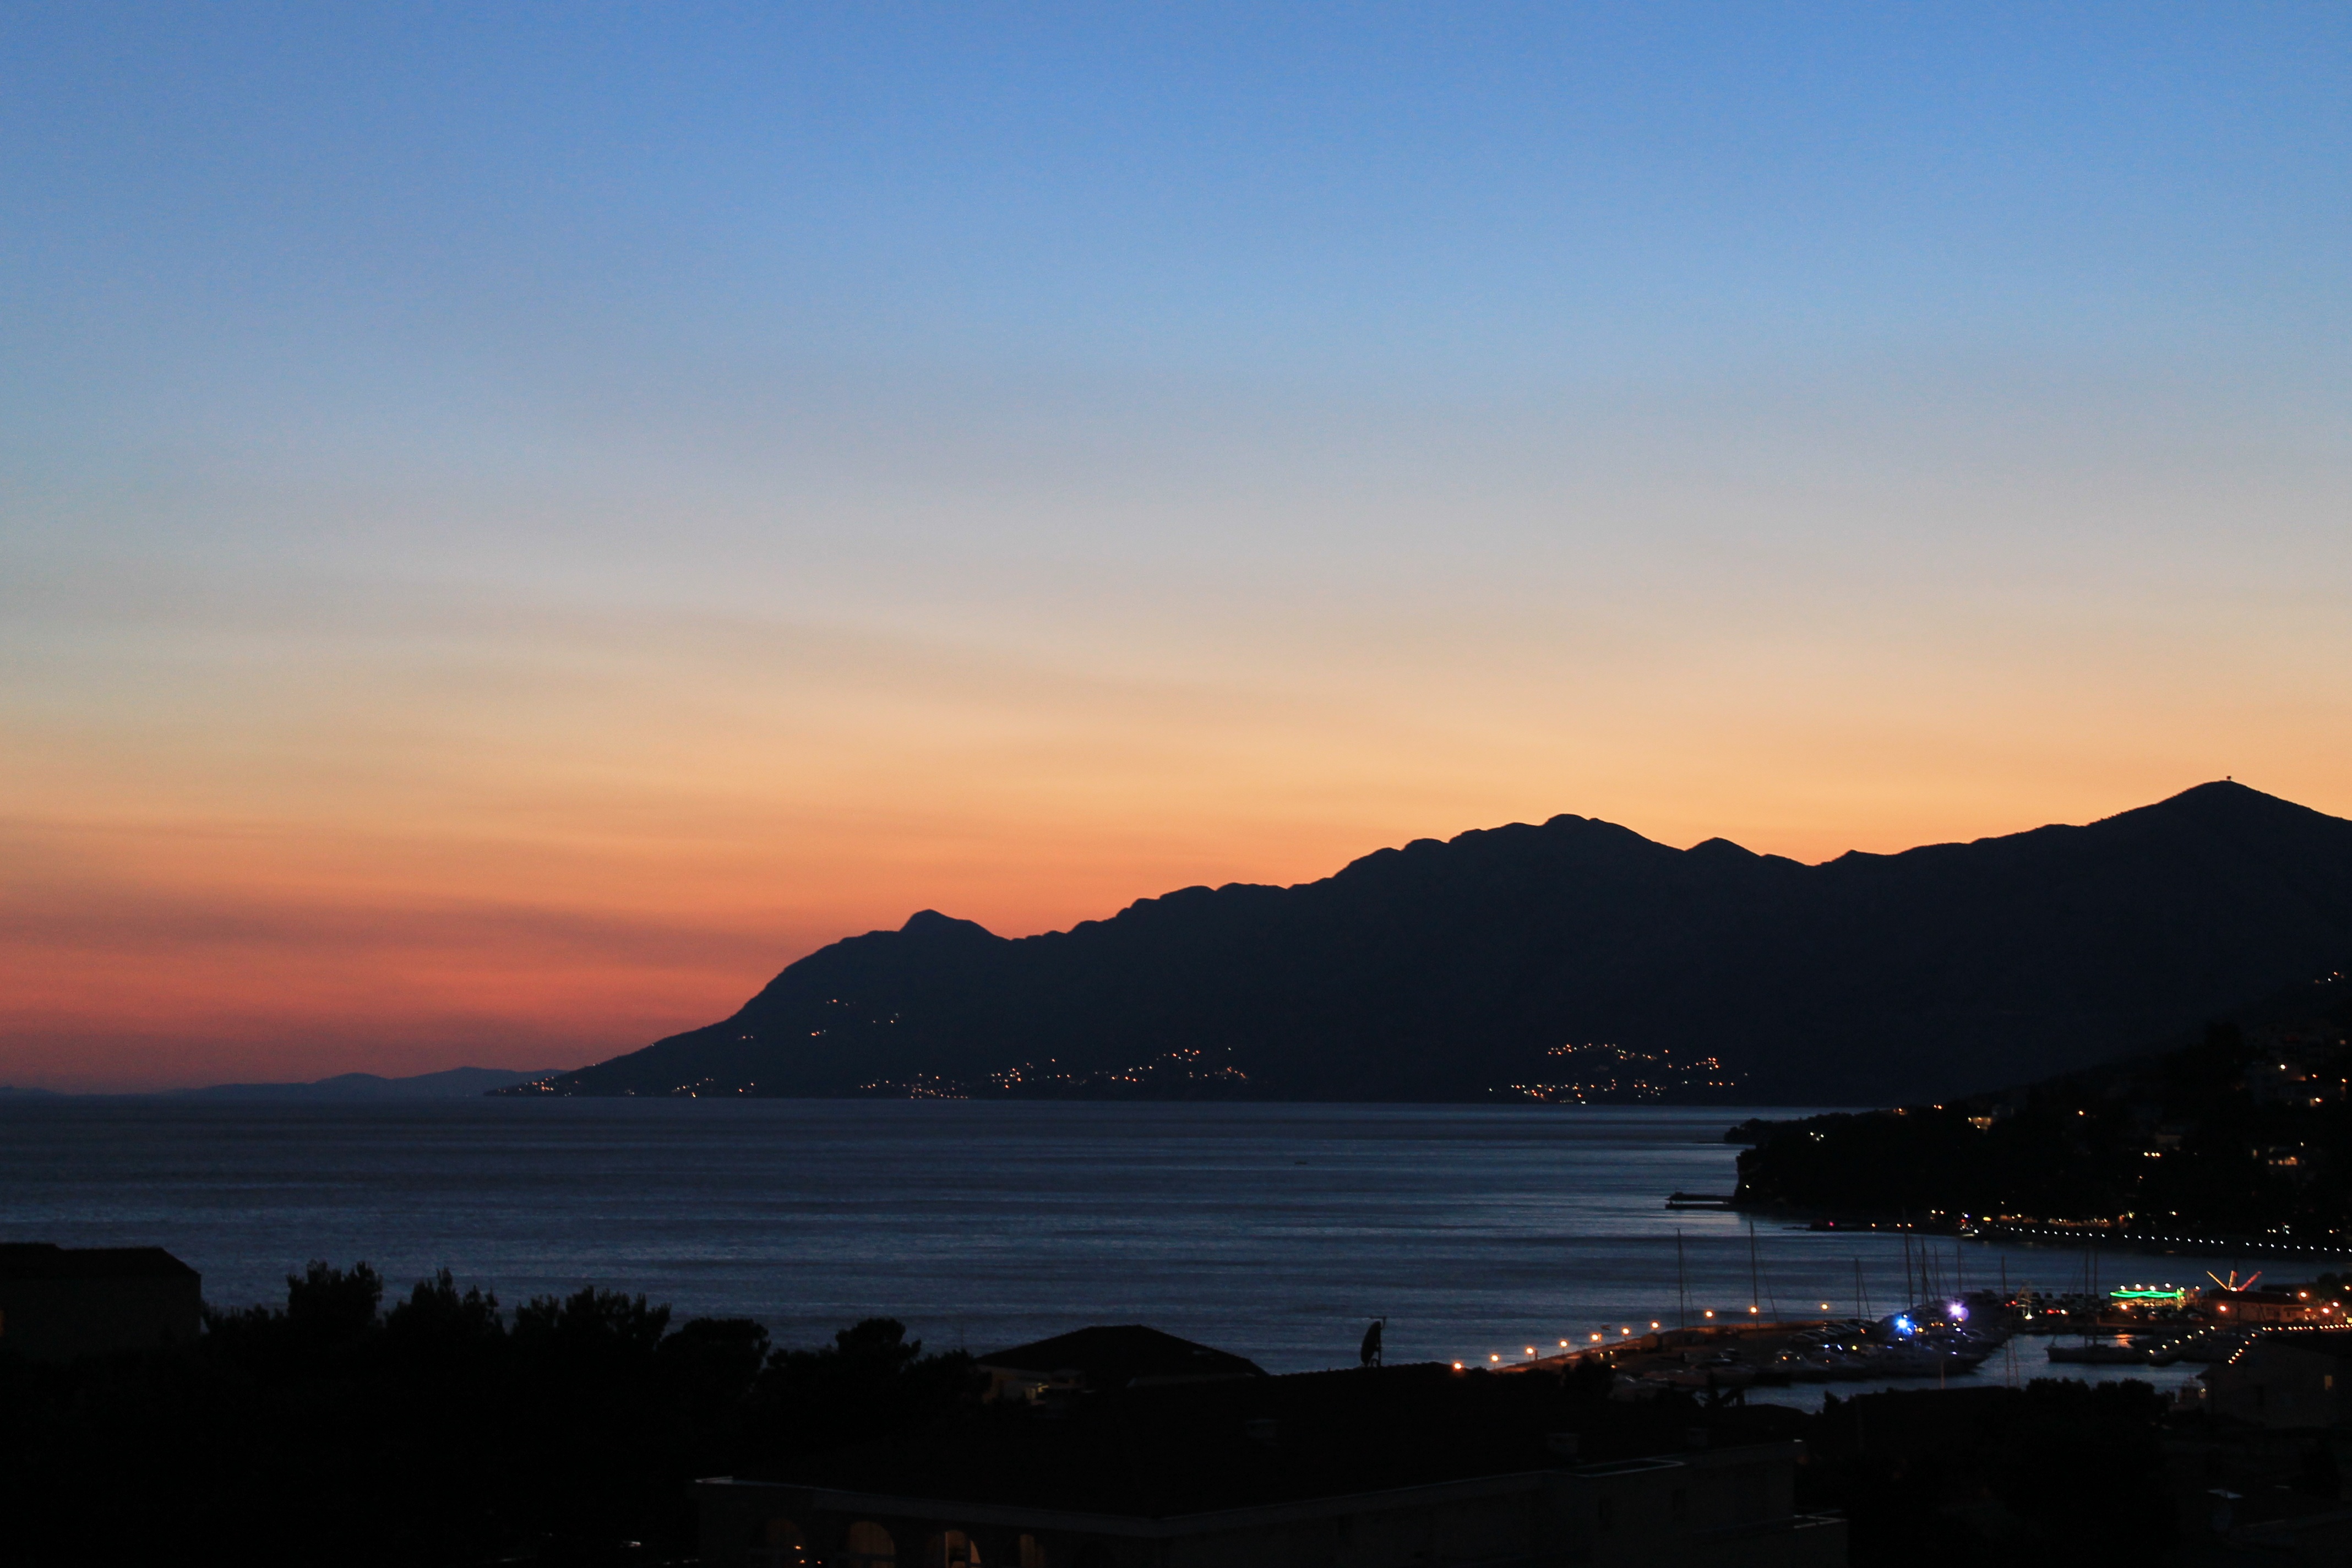
sea, coast, horizon, mountain, cloud, sunrise, sunset, morning, dawn, dusk, evening, bay, holidays, afterglow